Tony Freitas

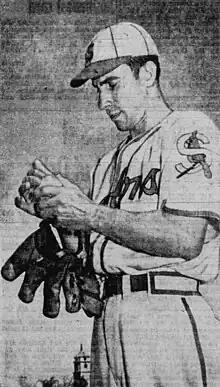
Freitas, circa 1942

Antonio Freitas, Jr. (May 5, 1908 – March 14, 1994) was an American baseball player who played as a pitcher in the minor leagues and Major League Baseball, spending most of his career with the Sacramento Senators of the Pacific Coast League. He played in the majors with the Philadelphia Athletics (1932–1933) and the Cincinnati Reds (1934–1936). He batted right-handed and threw left-handed.